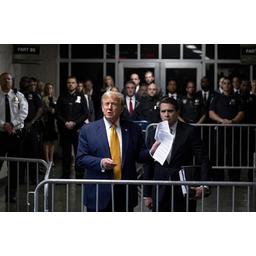
Label: paper